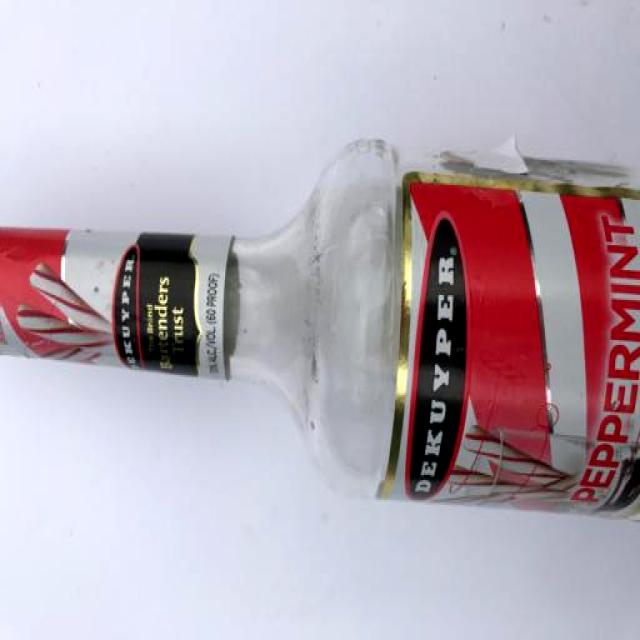
Label: Glass